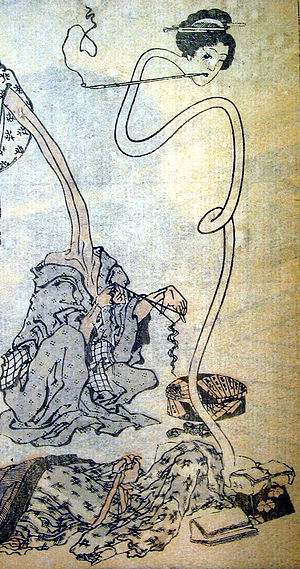
Rokuro-kubi
En gruppe af rokurokubi, tegnet af den japanske kunstner Hokusai.
Rokuro-kubi er kendt for at være en utrolig skræmmende myte i Japan. Rokuro er en stank, der ikke må komme ind i kroppen. Stanken får hovedet til at forlade kroppen og leve sit eget uhyggelige liv. Kroppen ligger og rådner op, og hovedet flyver løs i skove og grotter, sammen med andre hoveder. Efter, at en person møder et flyvende hoved, og hvis personen bliver bidt, så er den stakkel også blevet Rokuro. Myten startede i 1858 med, at en forfatter skrev en skrækhistorie, denne, og derefter havde han sagt, at han havde flygtet fra flyvende hoveder, der har været efter ham. Hans bevis var, at han var blevet bidt i læben meget kraftigt. Lige siden har det forblevet en myte i Japan, som nogen tror på, og andre ikke tror på. Men selvfølgelig tror folk udefra bare, det er et forsøg på berømmelse, det forfatteren gjorde.